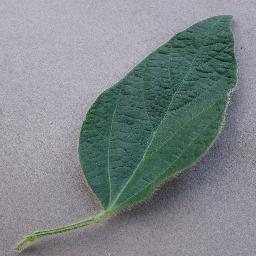
Label: Soybean___healthy